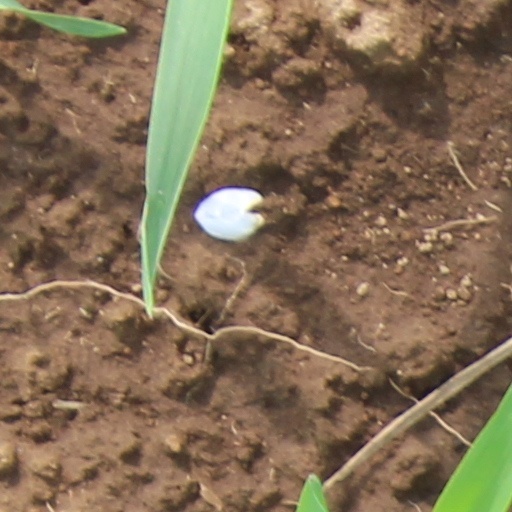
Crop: wheat